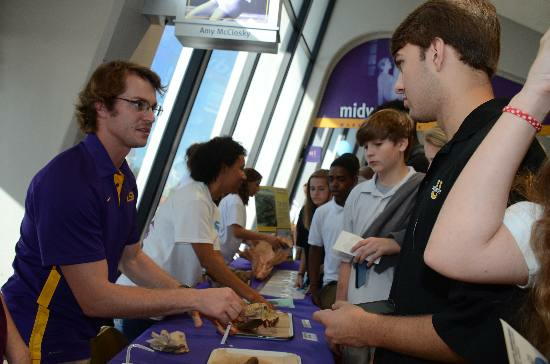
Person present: Yes